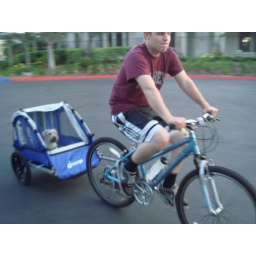
Herbie enjoying his ride in the bike cart. Herbie enjoying his ride in the bike car